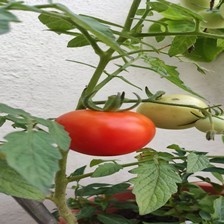
Label: tomato